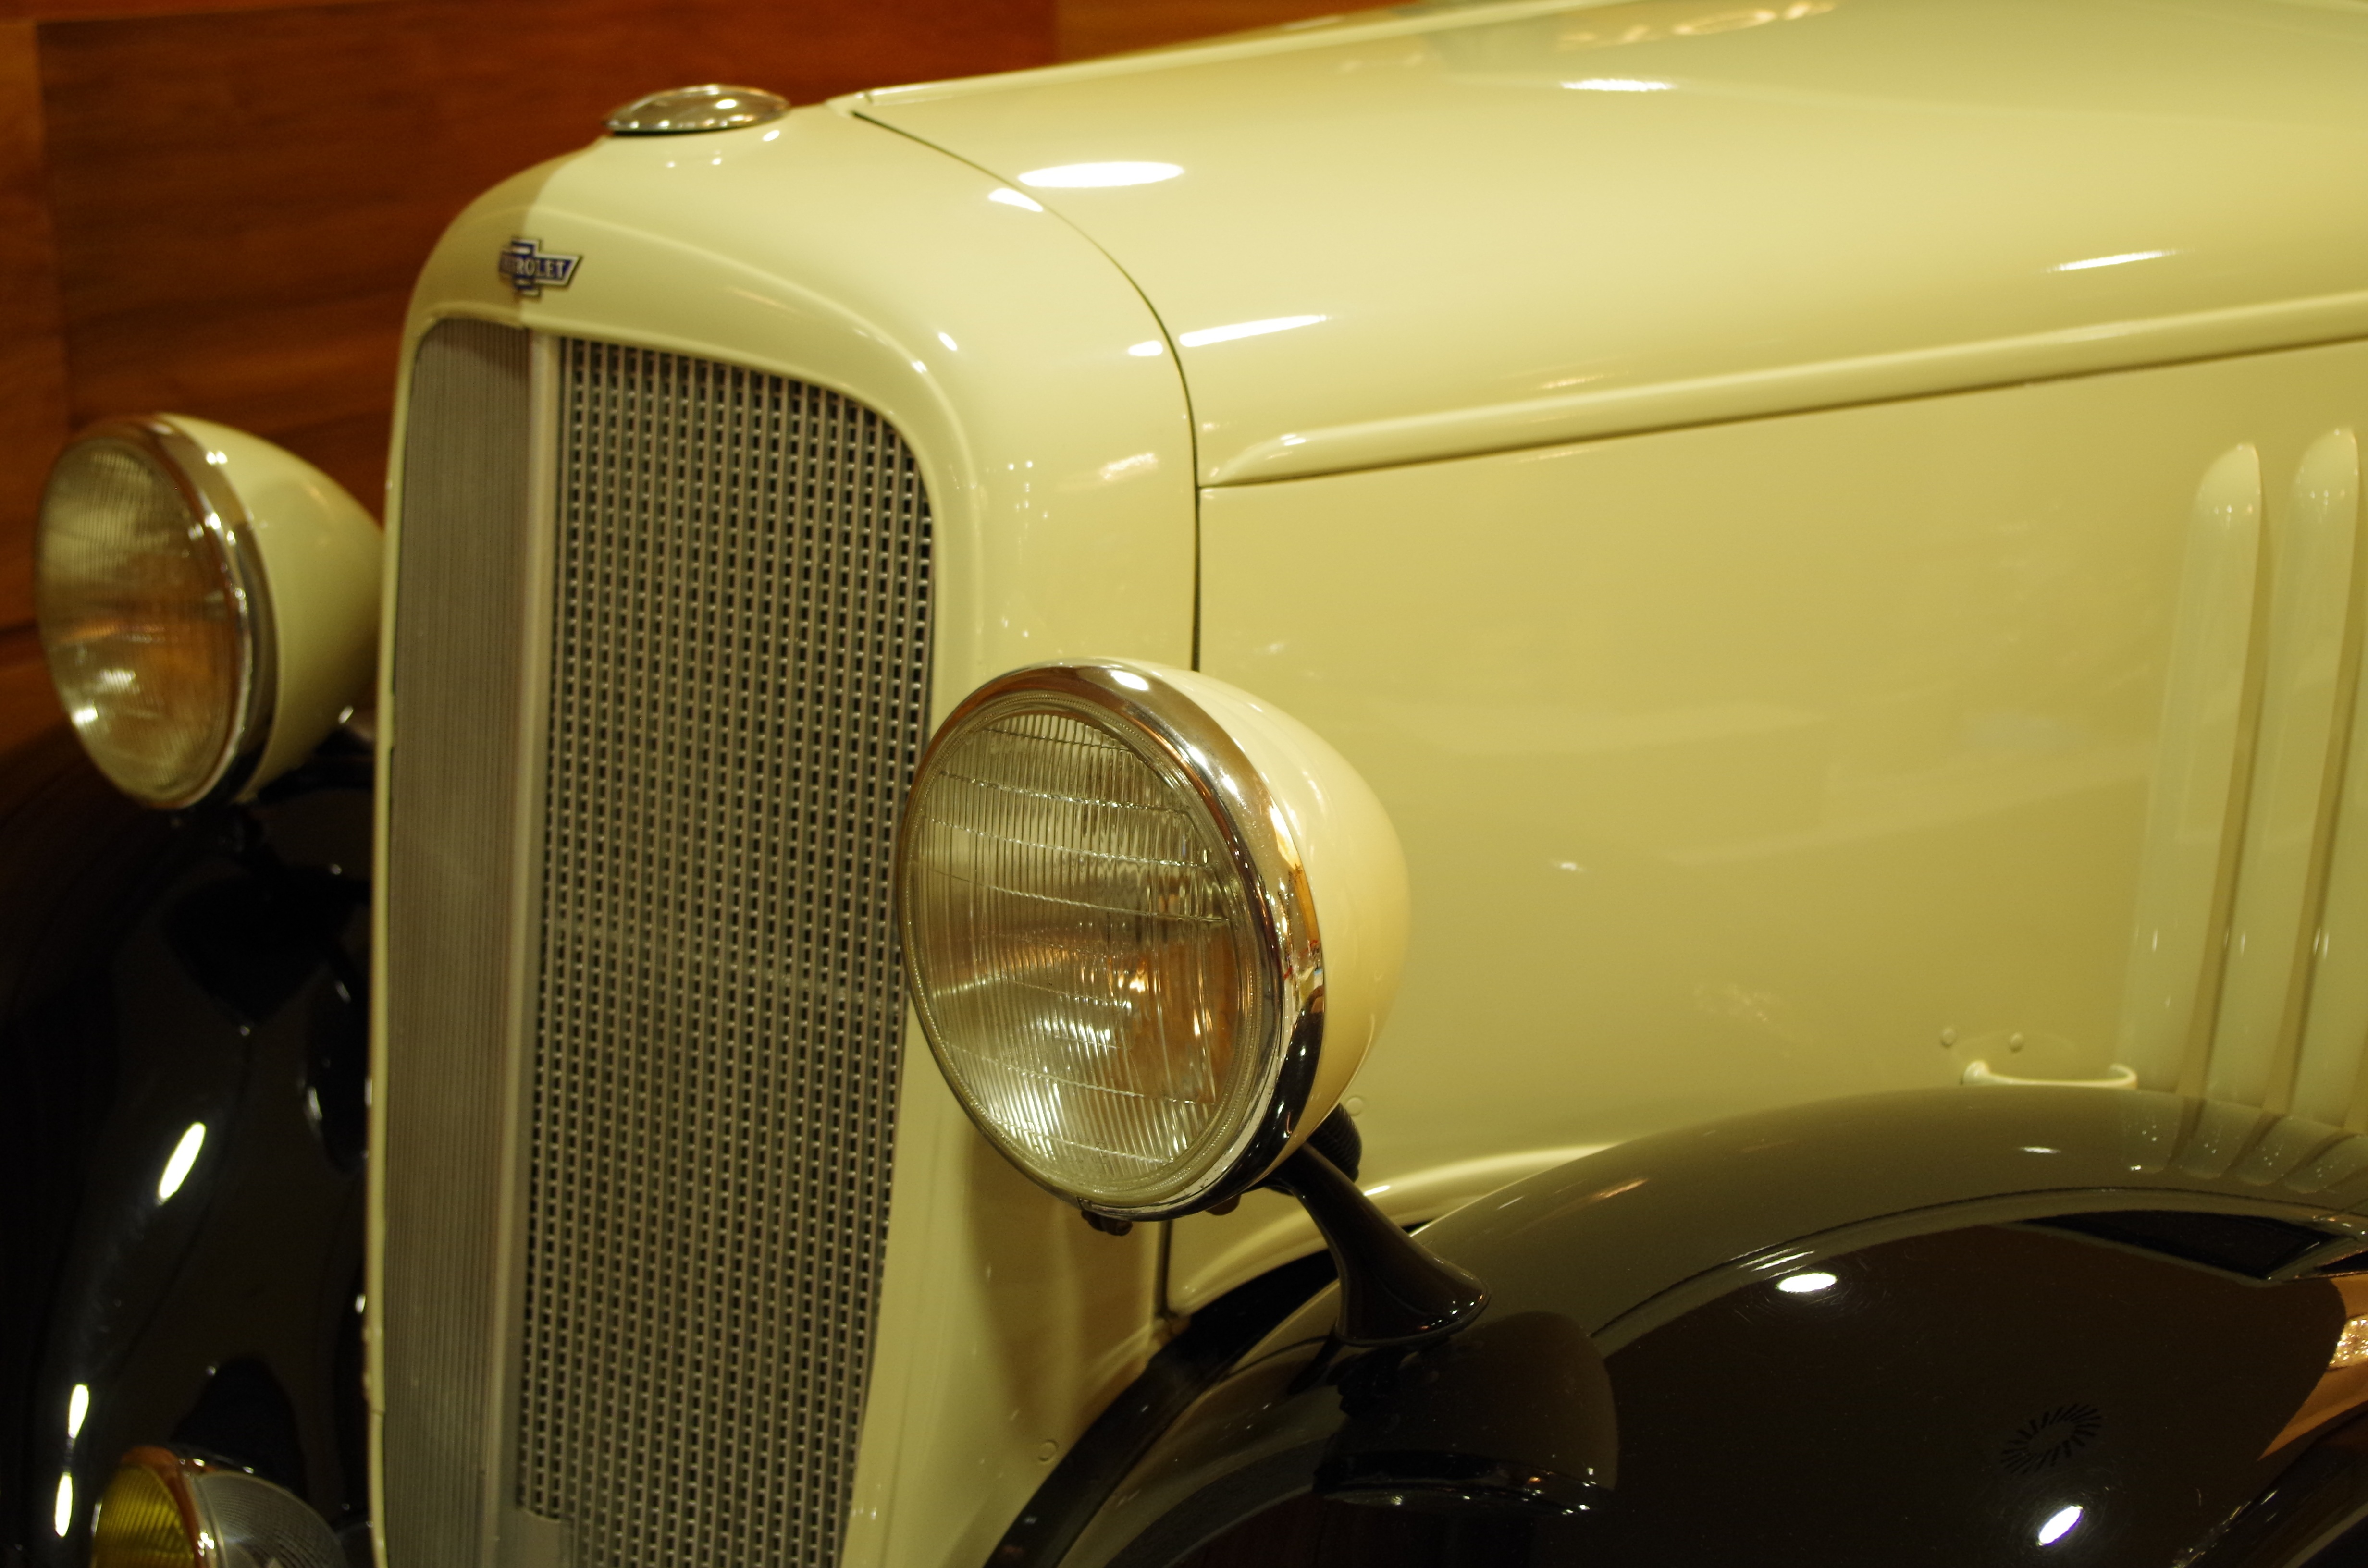
car, vehicle, motor vehicle, vintage car, mask, classic, reflector, antique car, retro car, land vehicle, automobile make, automotive design, luxury vehicle, vehicle monument